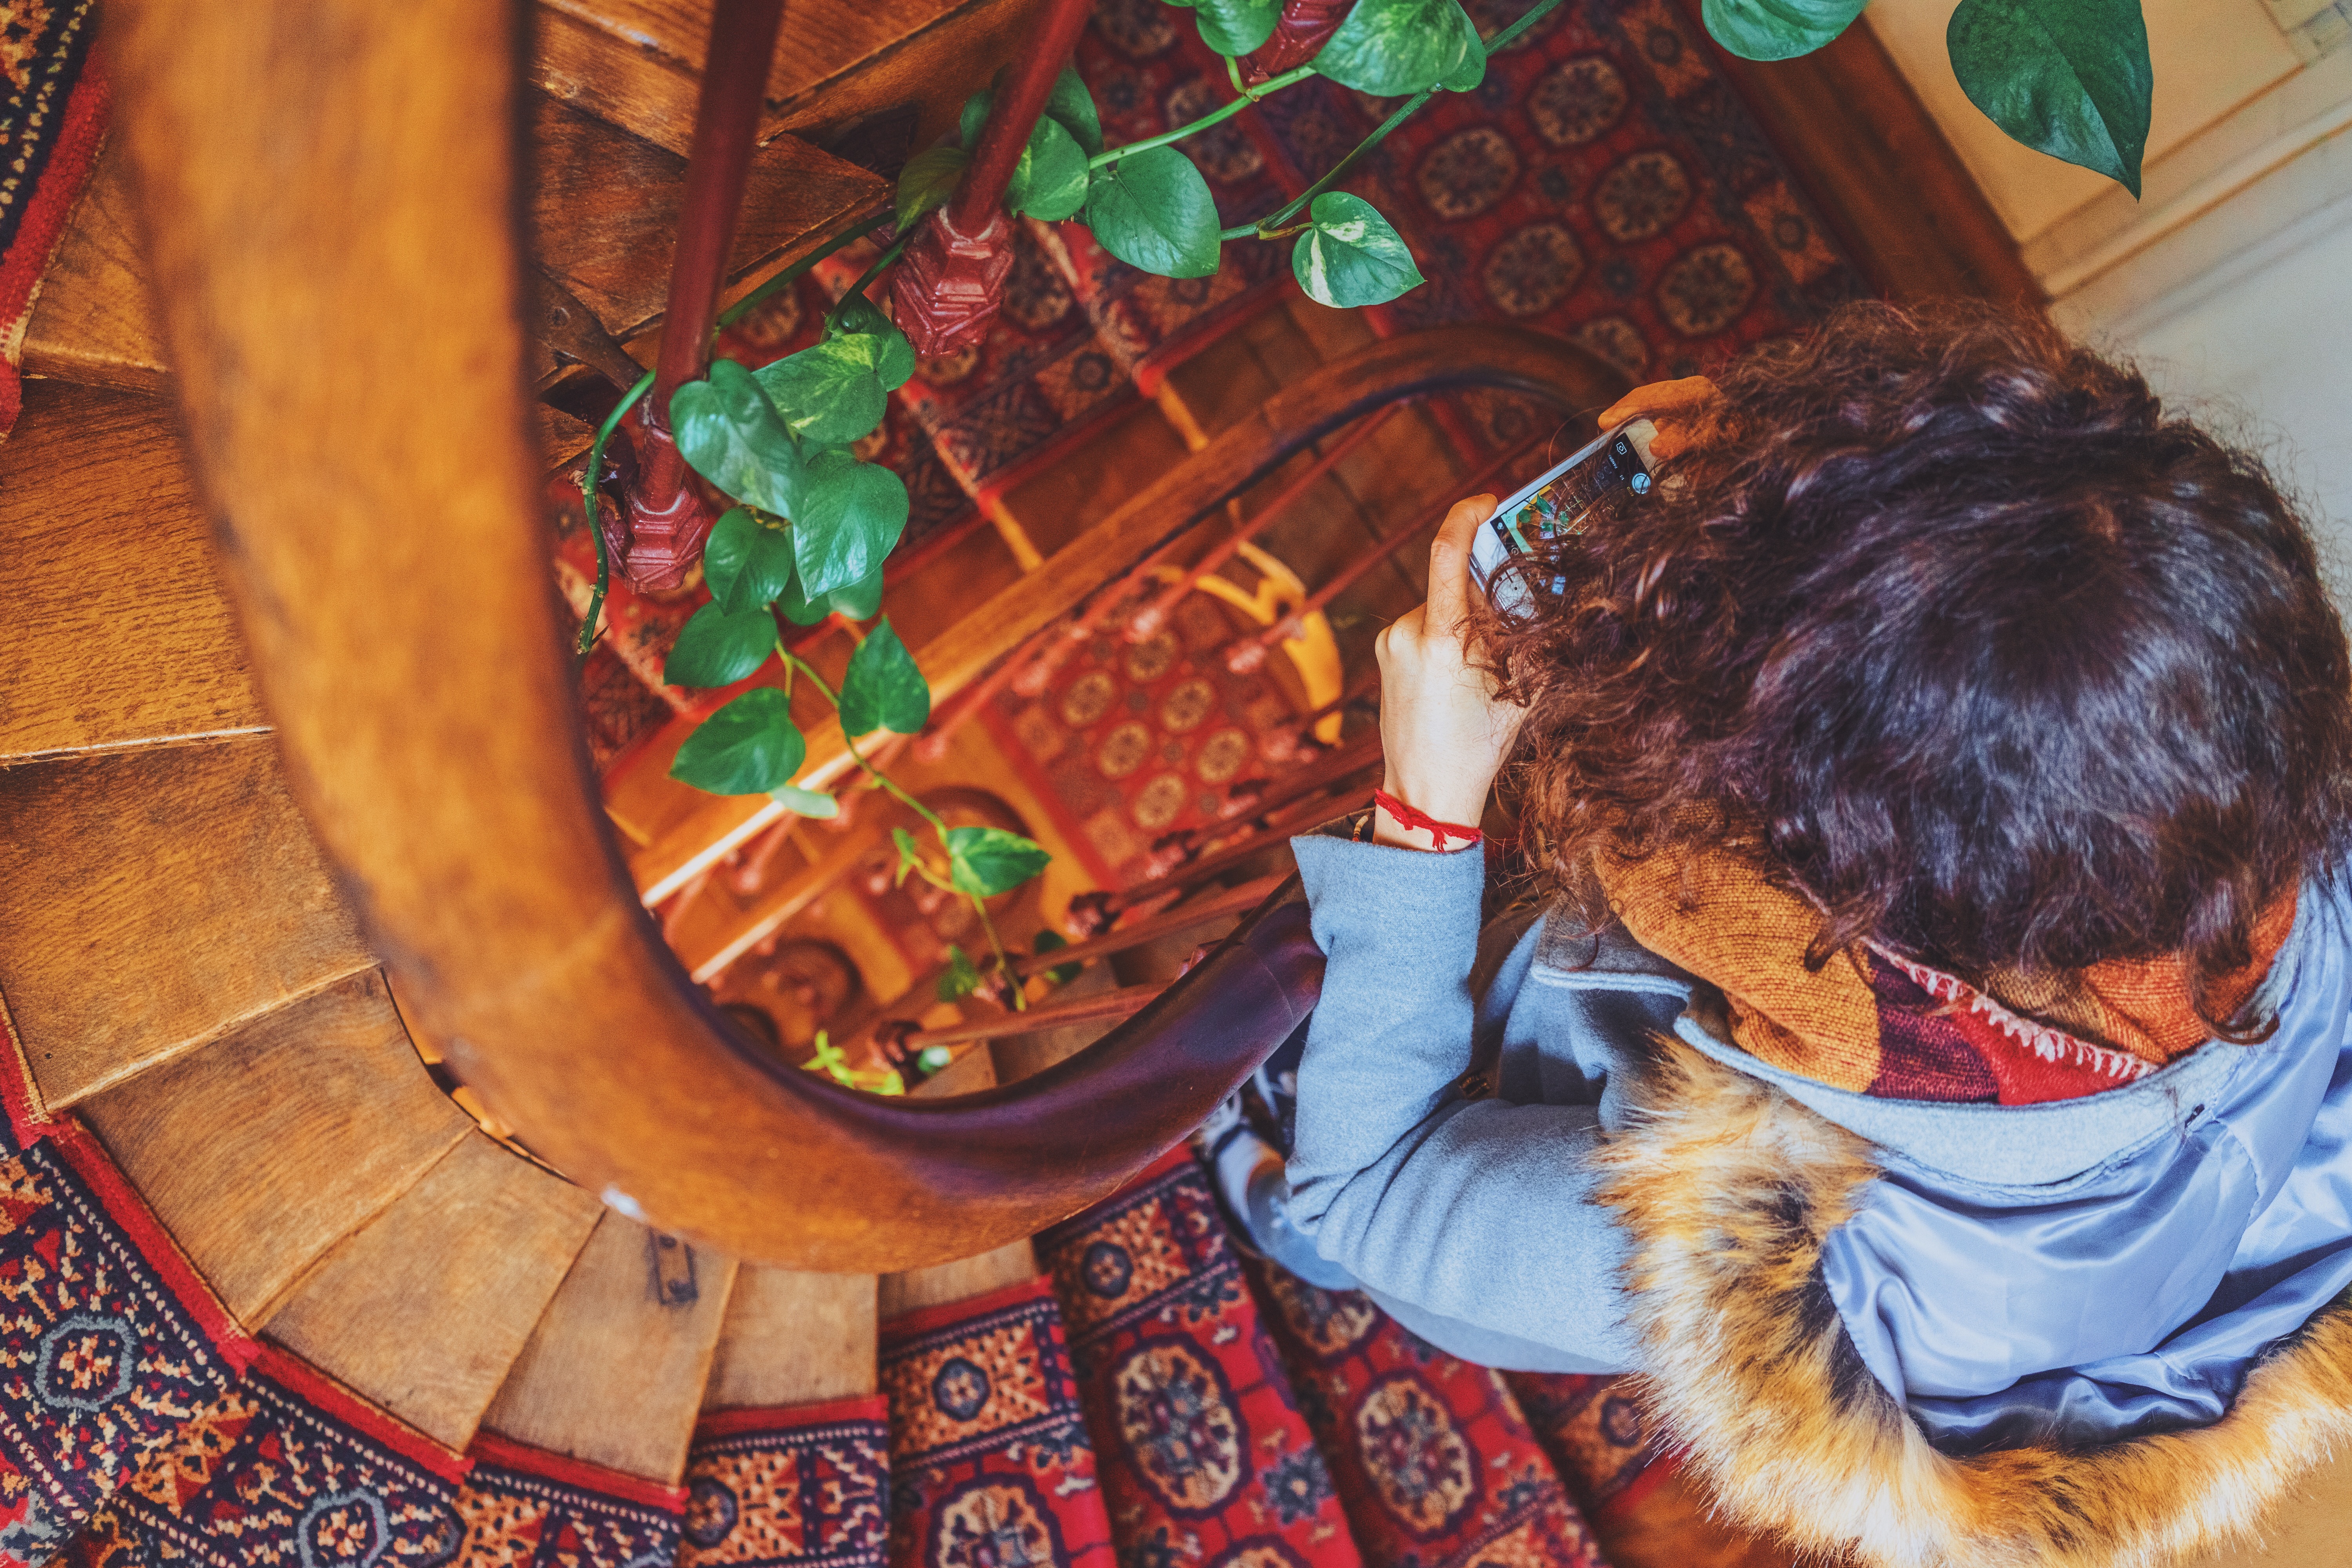
color, christmas, art